List of San Francisco Bay Area trains

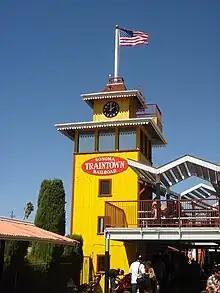
Entrance to Sonoma TrainTown

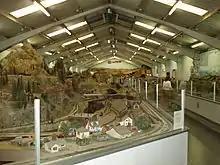
Golden State Models in Point Richmond

There are several clubs in the Bay Area that are home to large layout model trains.